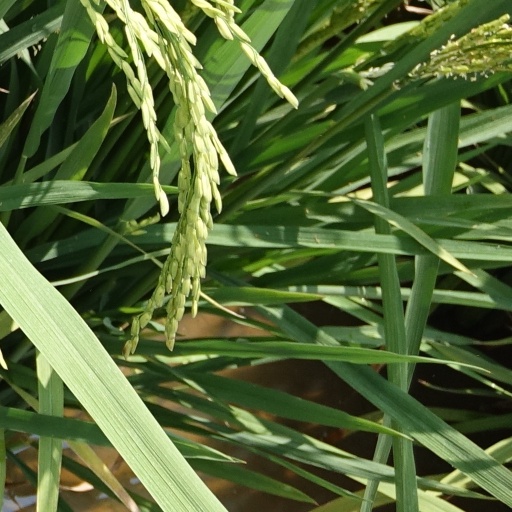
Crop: rice